Sabri Gençsoy

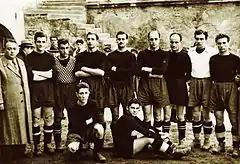
Sabri Gençsoy, 5th on back row at Beşiktaş roster, in 1941–42 season

Gençsoy spent his entire career at Beşiktaş J.K. between 1938 and 1948 where he achieved numerous local titles, including 3 times Turkish National Division, top-level national football competition between 1937 and 1950. He was the regular right-half of the team at 1938–39 and 1939–40 seasons. In 1940–41 season, along with Hakkı Yeten and Şeref Görkey, Gençsoy contributed the team with 28 goals combined.